House of Drossi

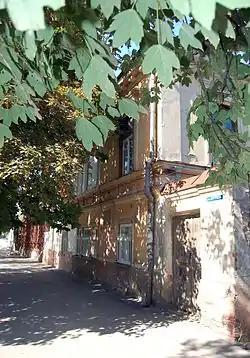

The House of Drossi is an ancient mansion in Taganrog, Russia, a monument of 1850s architecture, certified as code № 6100130000.